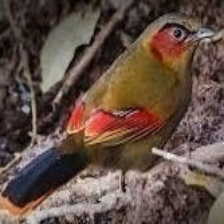
Species: SCARLET FACED LIOCICHLA
Scientific name: LIOCICHLA RIPPONI